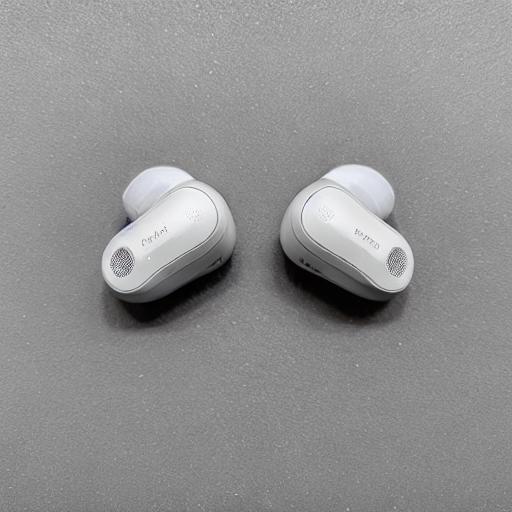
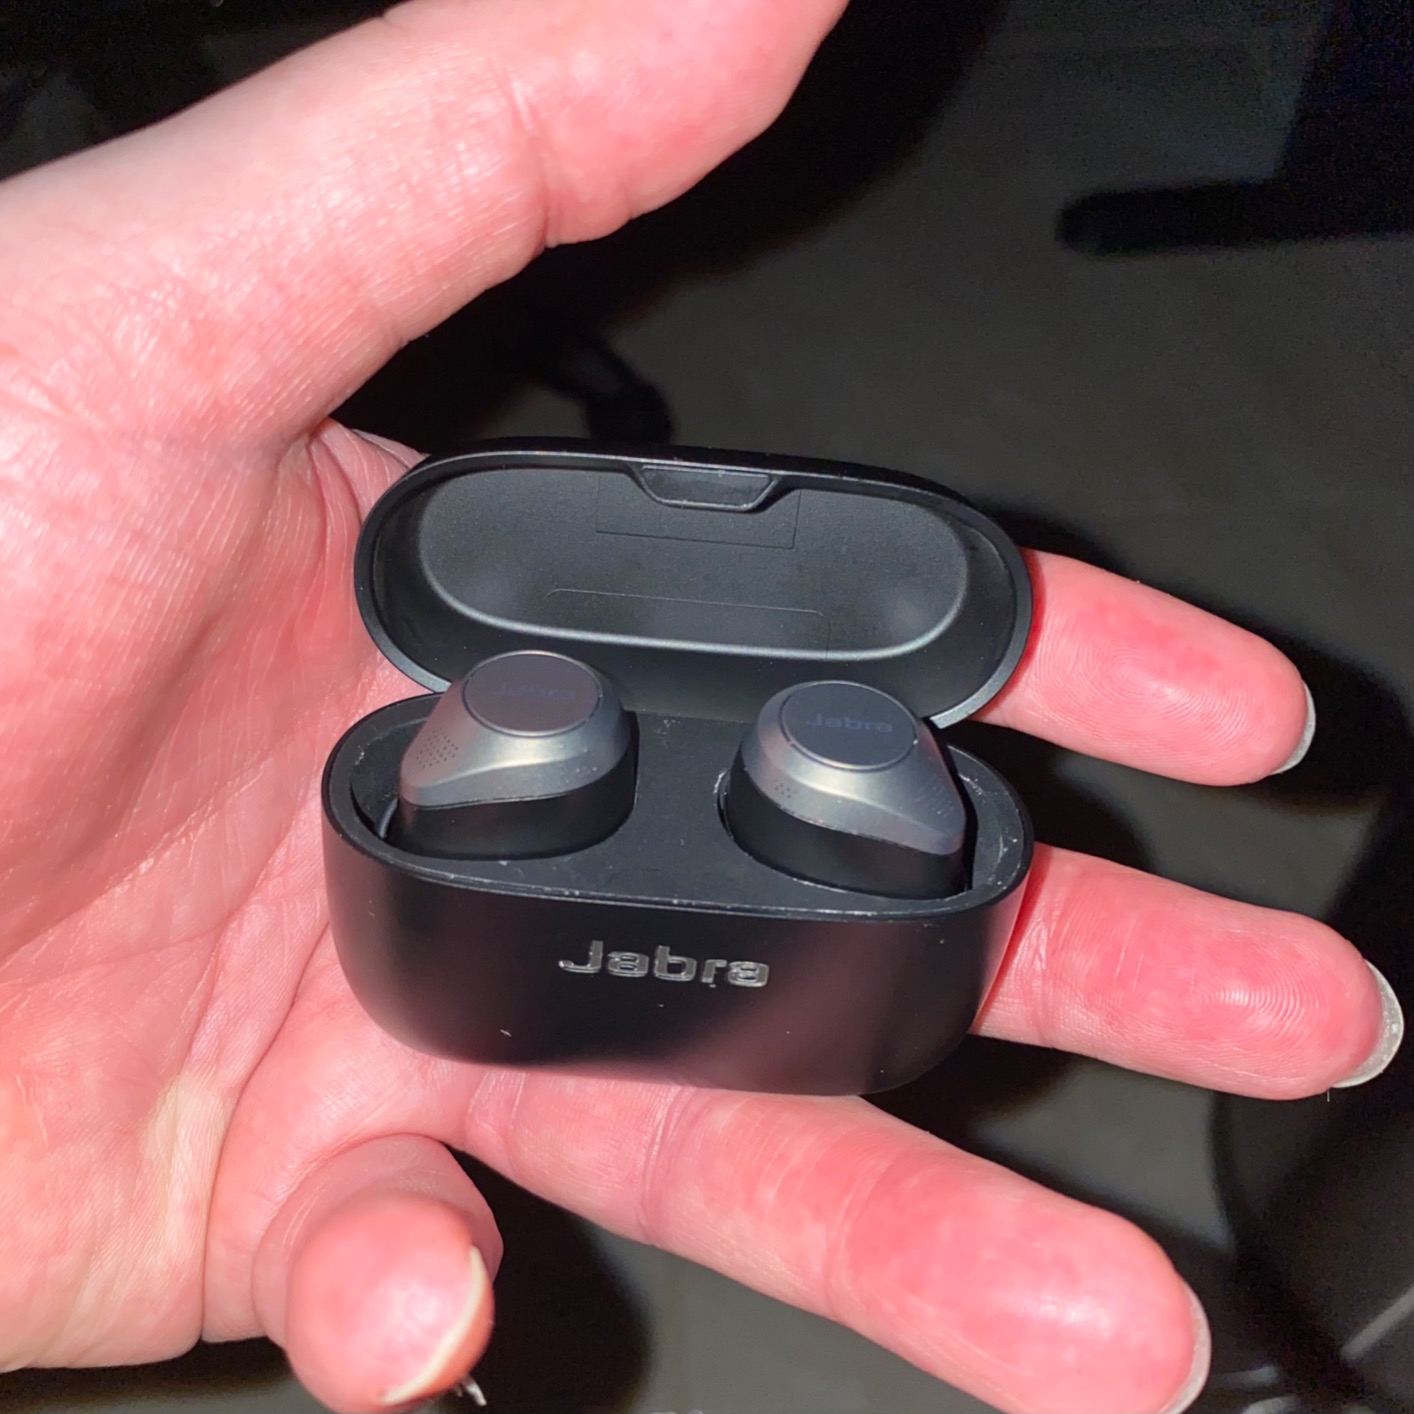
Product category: earbuds
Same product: no